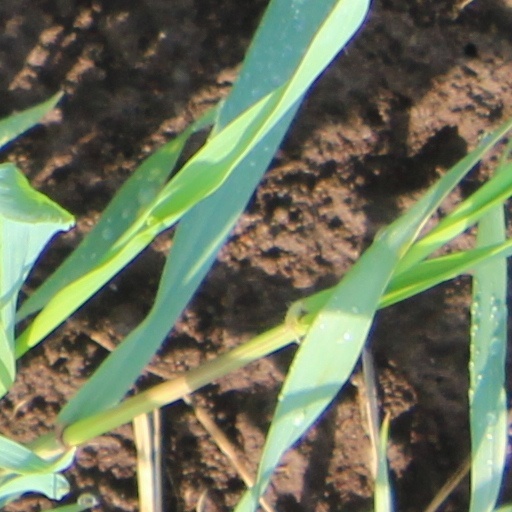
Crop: wheat